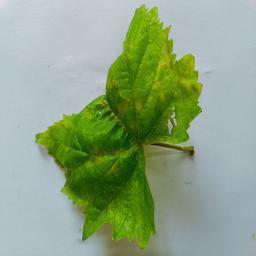
Label: Downy Mildew